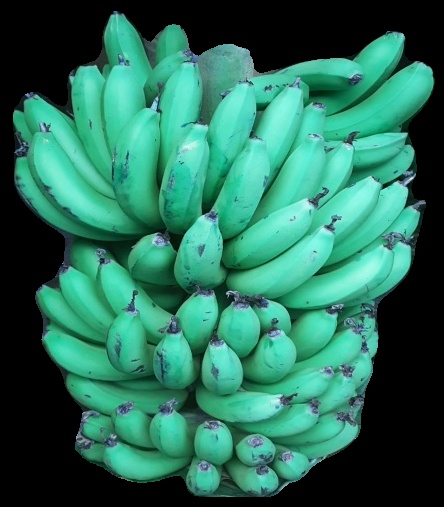
Variety: pachbale
Grade: grade1